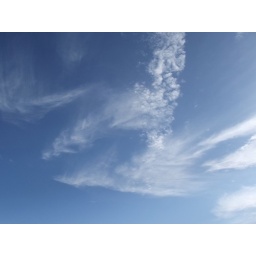
Soft whilte clouds dancing in the upper winds an almost clear blue sunny day